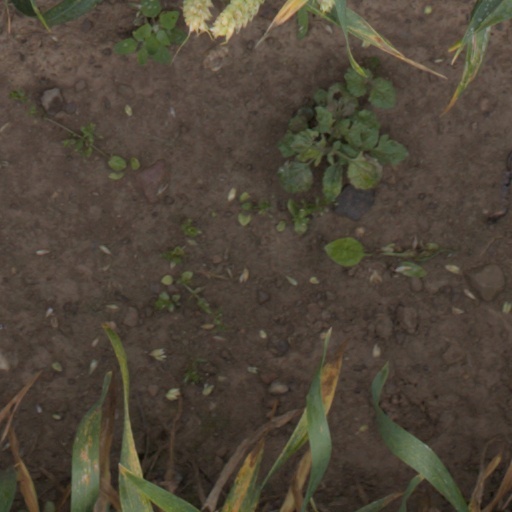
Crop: wheat